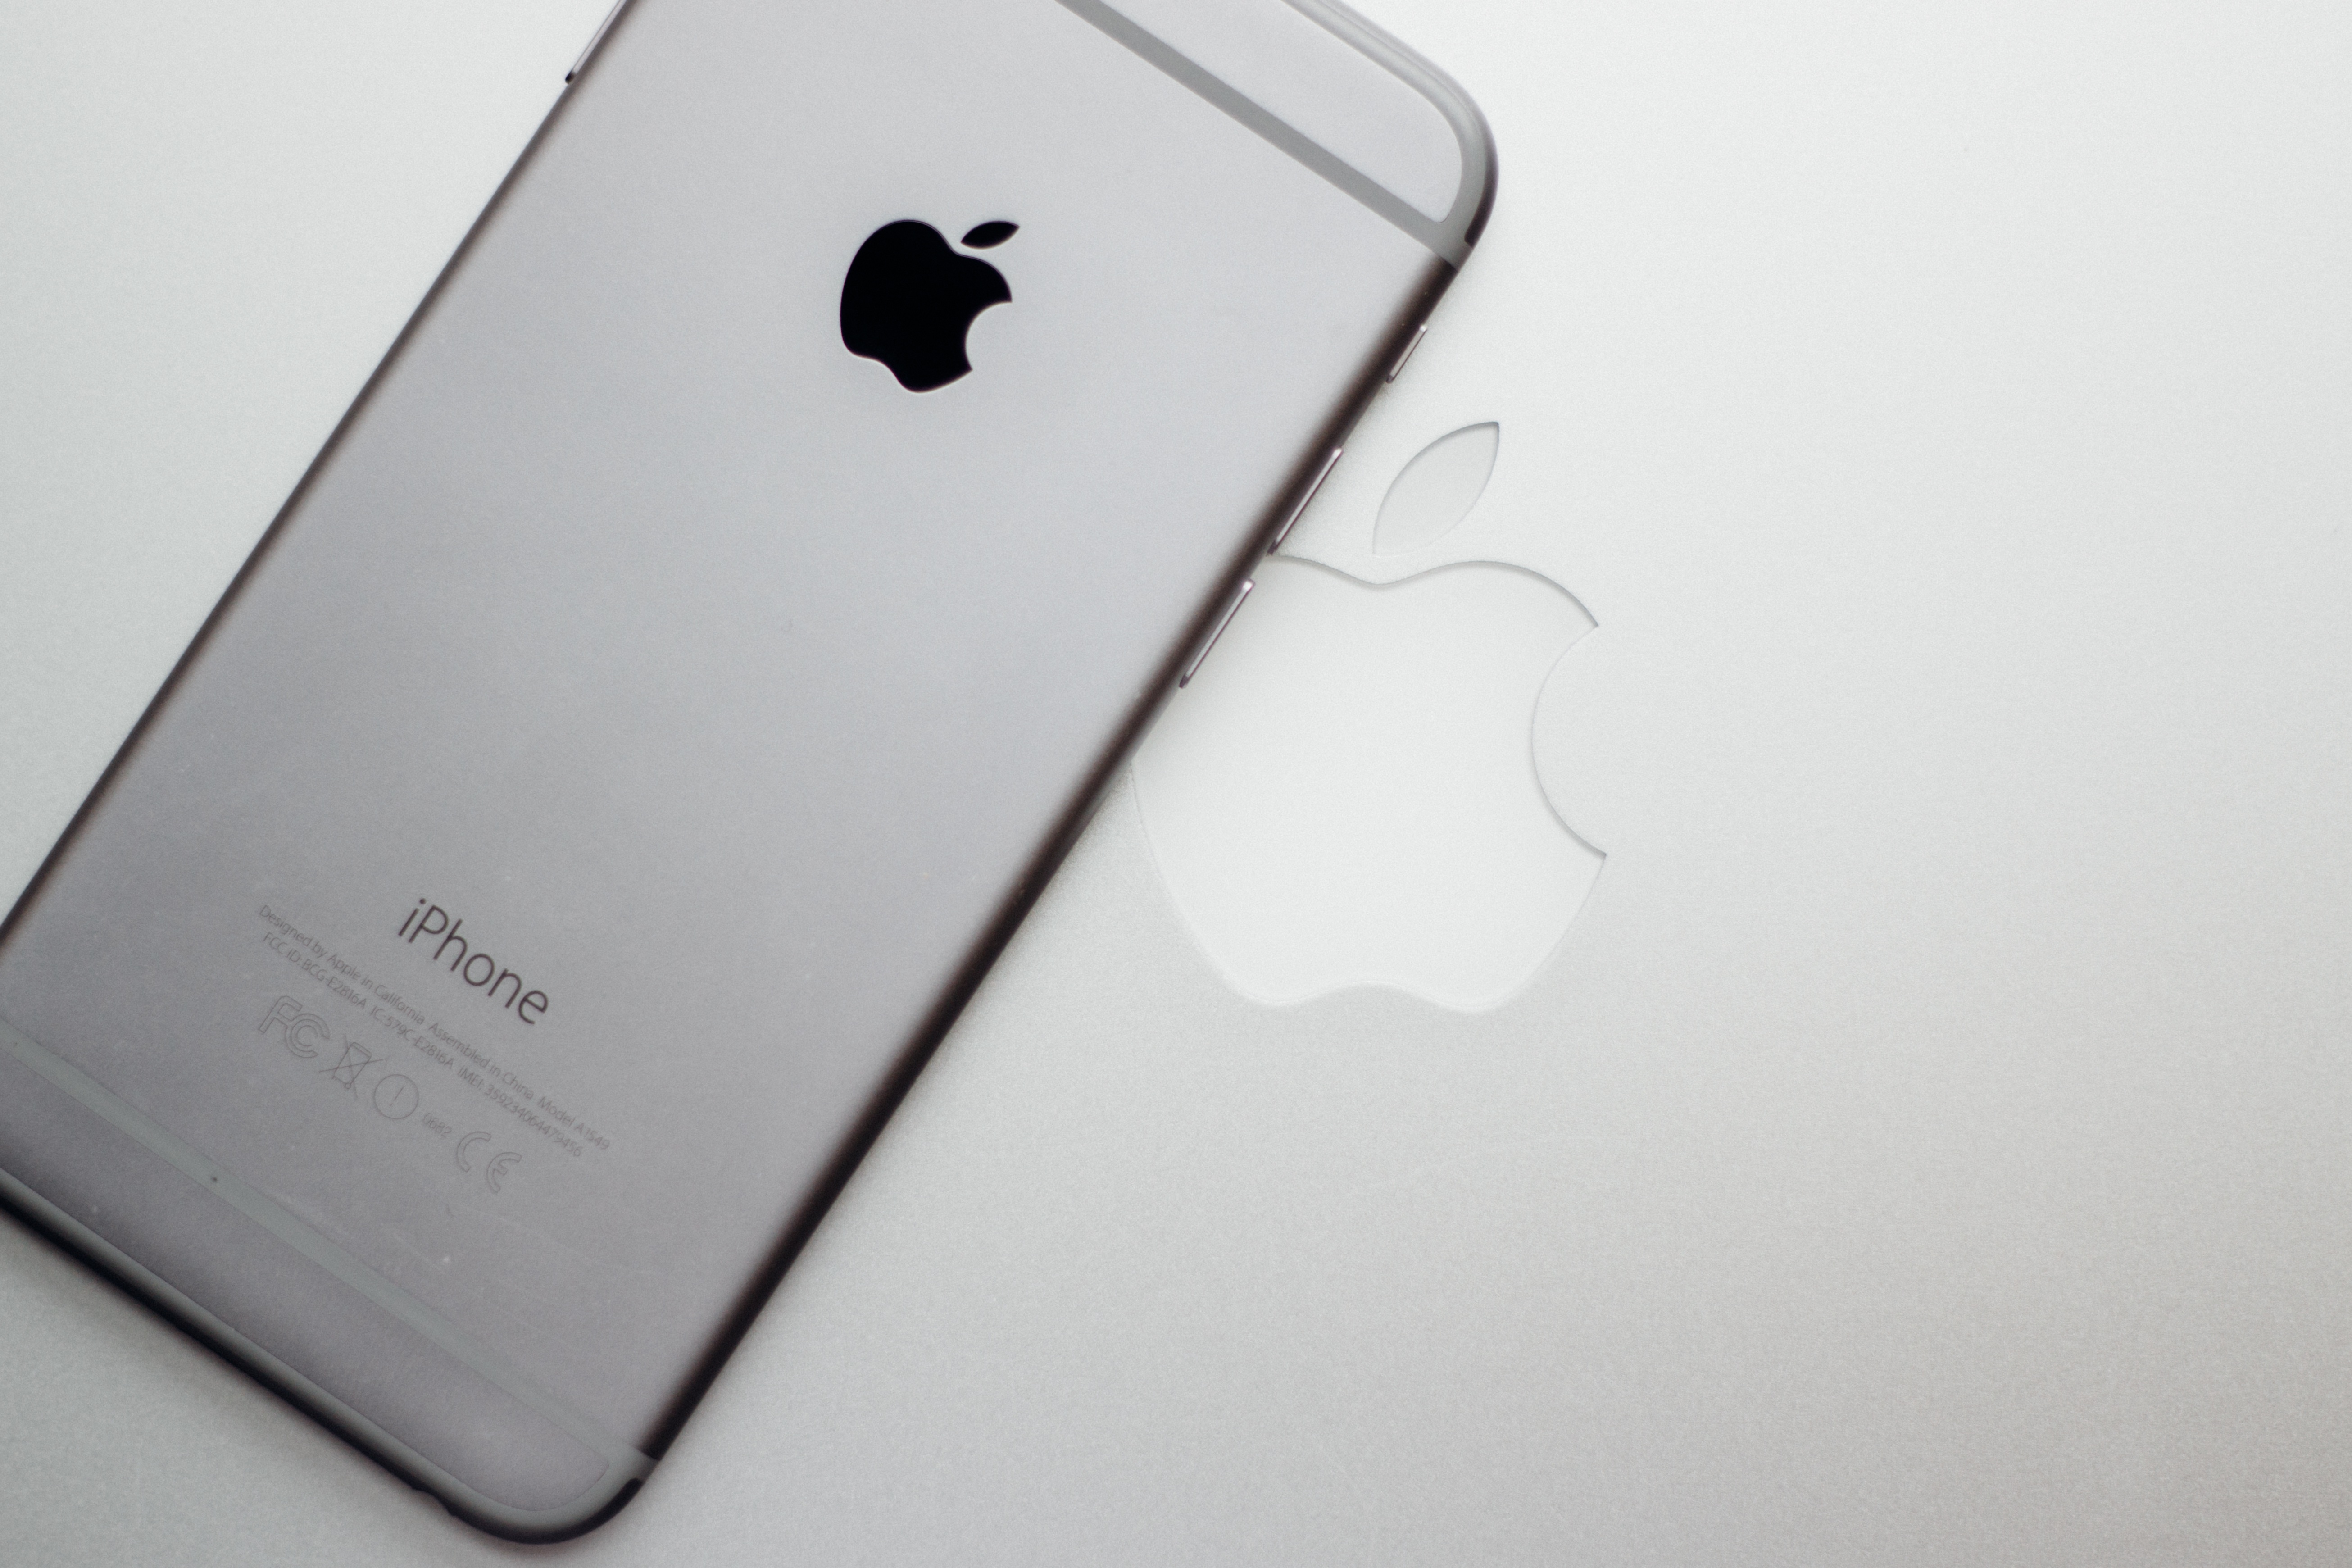
smartphone, technology, white, gadget, mobile phone, brand, product, font, electronics, sketch, drawing